Rio Hondo bicycle path

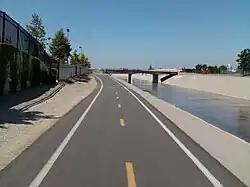
Rio Hondo bike path at Rosemead Blvd

The Rio Hondo Bike Path is a bicycle path that parallels the Rio Hondo (creek) through the San Gabriel Valley, in eastern Los Angeles County, California. The path is gently graded, and has sections with more greenery and mature trees than other bicycle paths in the area. "Rio Hondo" means "deep river" in Spanish.